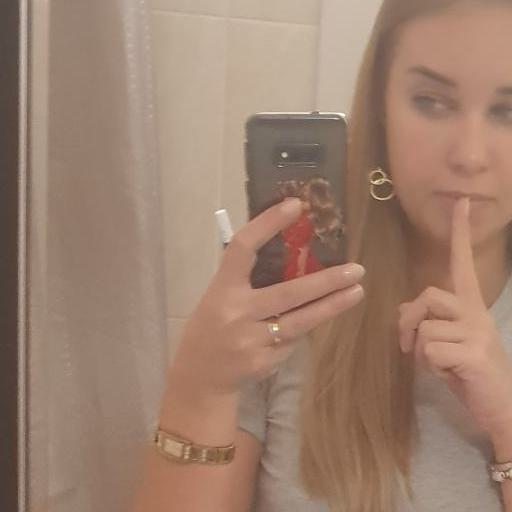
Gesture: no_gesture